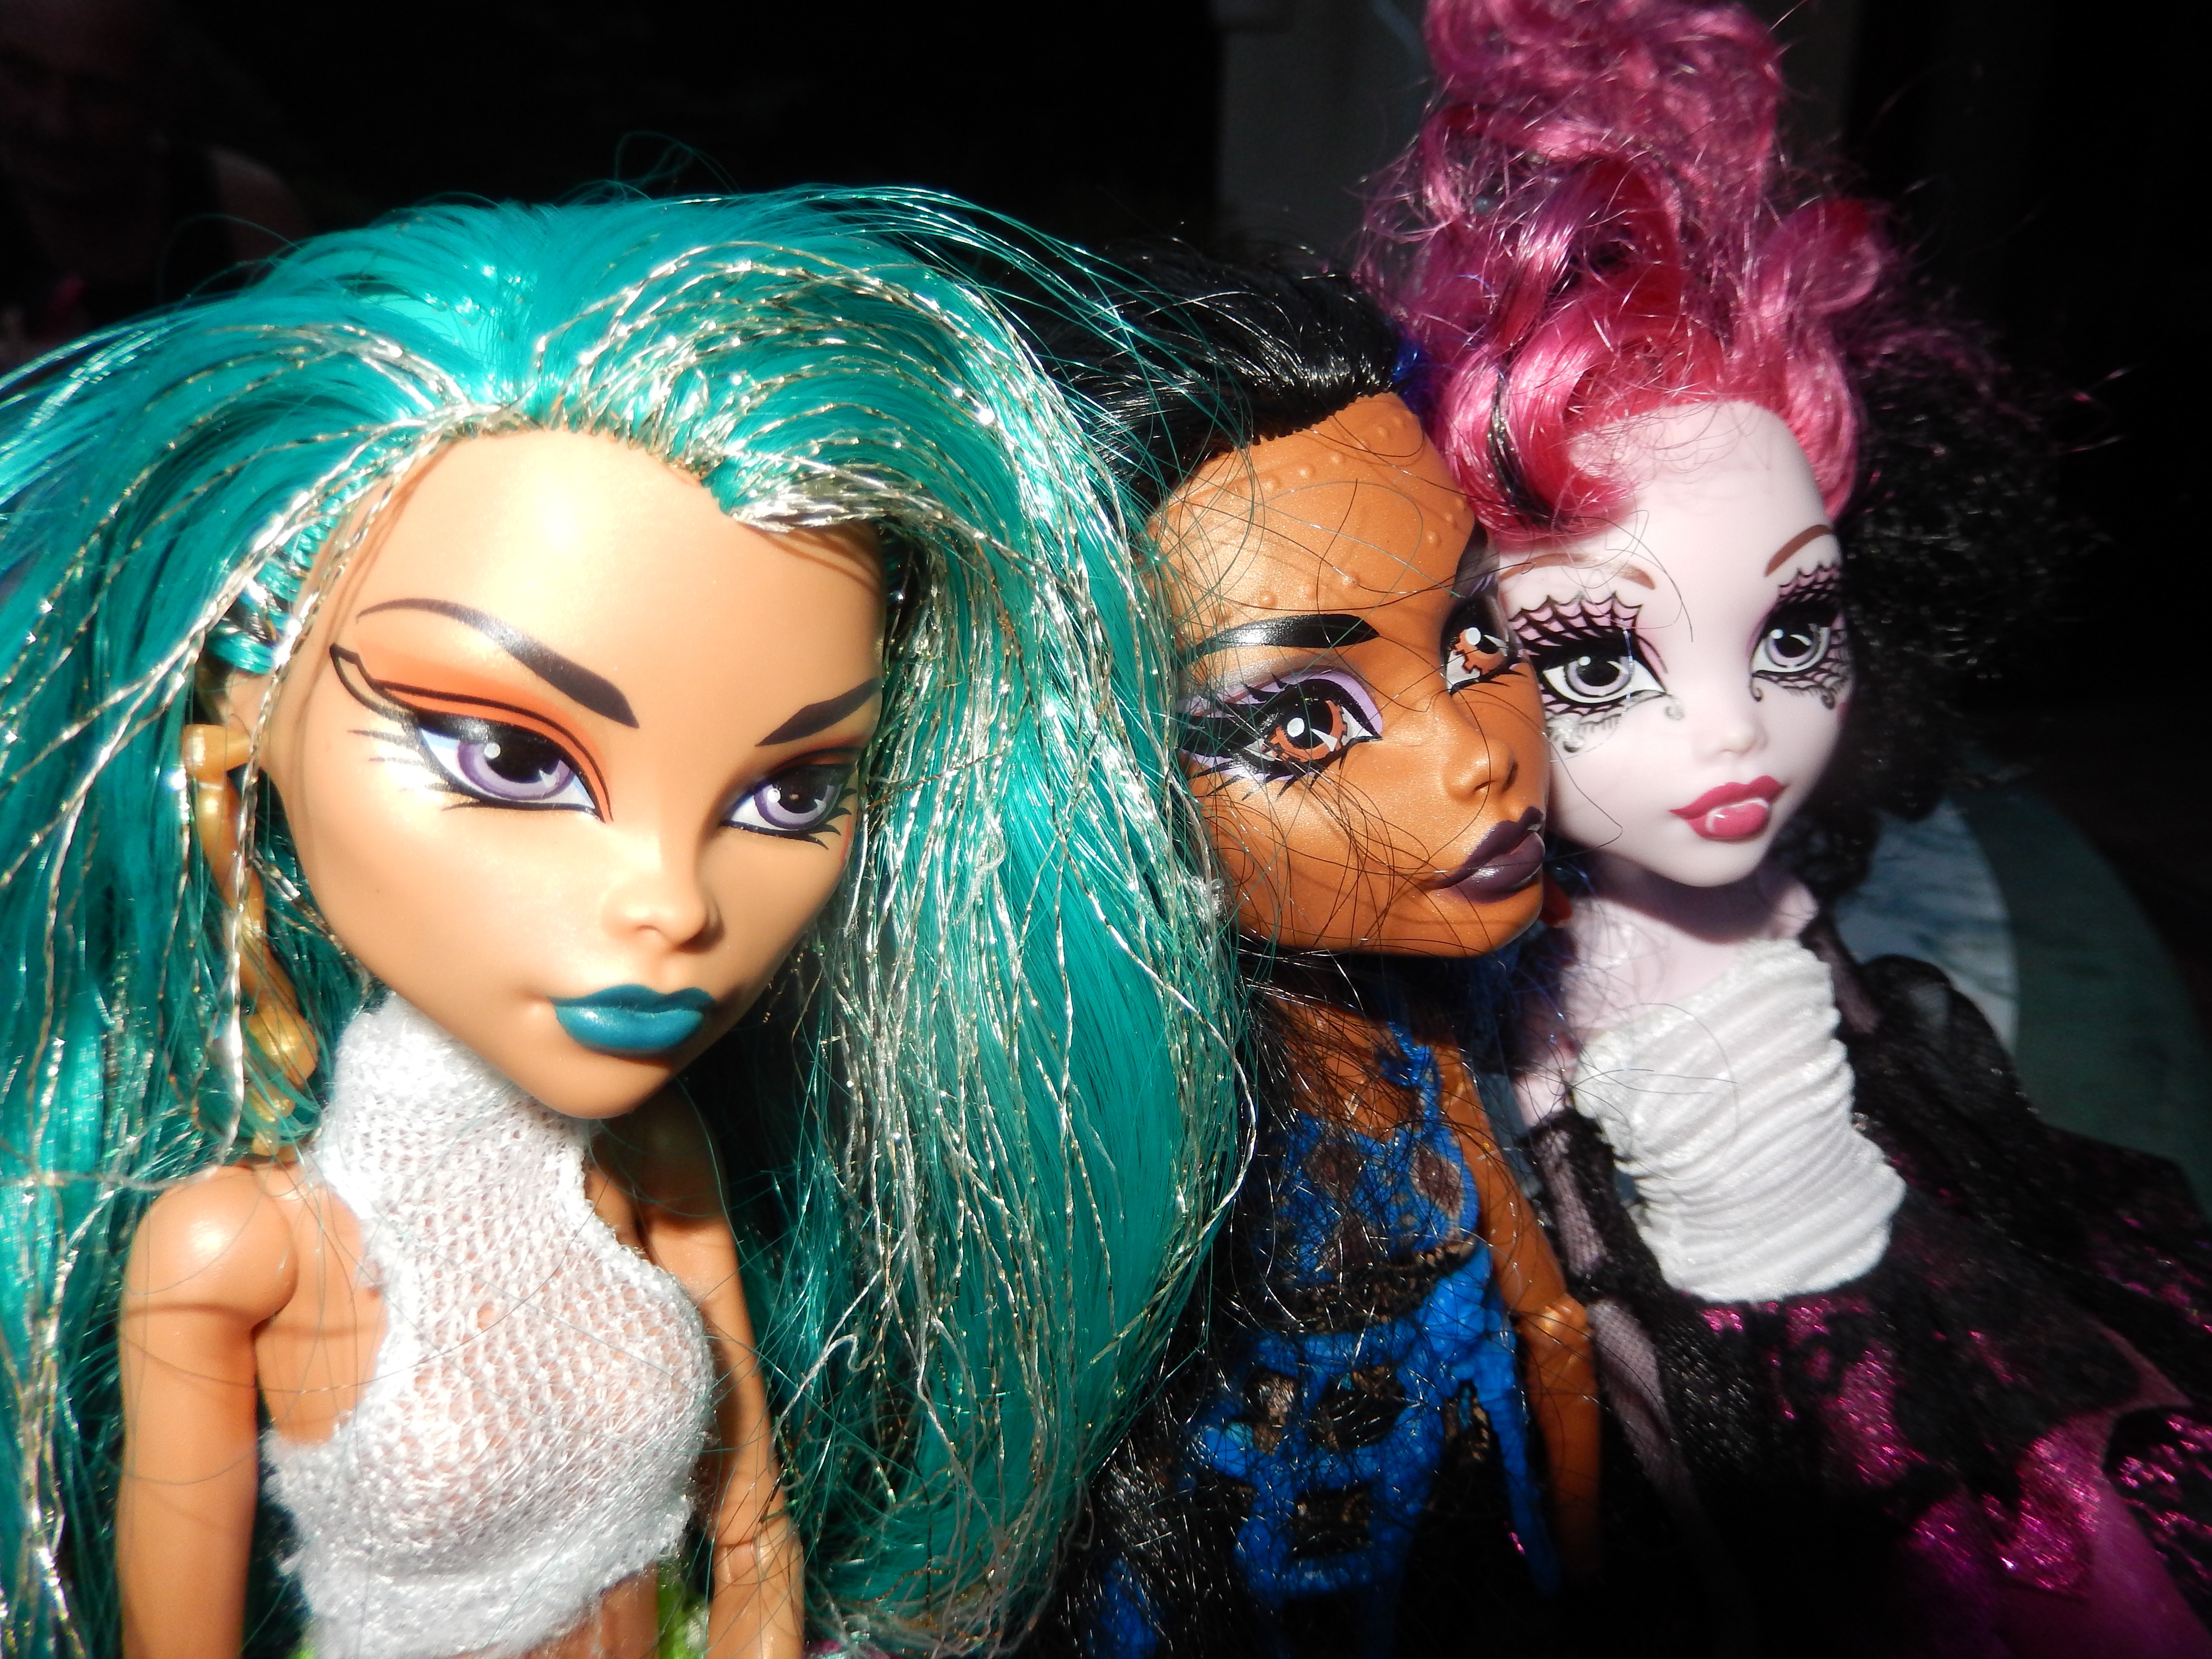
color, fashion, clothing, toy, doll, fun, dress, eye, toys, dolls